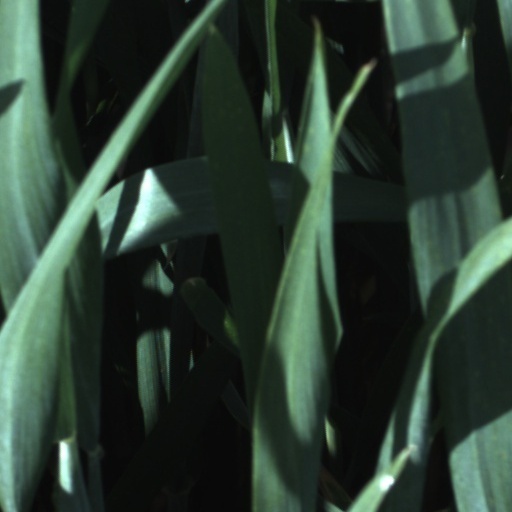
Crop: wheat